Fegyver- és Gépgyár

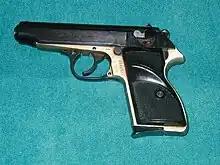
FEG PA-63.

Fegyver- és Gépgyártó Részvénytársaság ("Arms and Machine Manufacturing Company"), known as FÉG, is a Hungarian industrial conglomerate founded on 24 February 1891 in Csepel (now part of Budapest). The company came under the ownership of MPF Industry Group in 2010. It was an important arms manufacturing company before World War II. Since the acquisition, FÉG is one of the biggest exporters of HVAC products to the international markets in the East-Central European heating device industry.